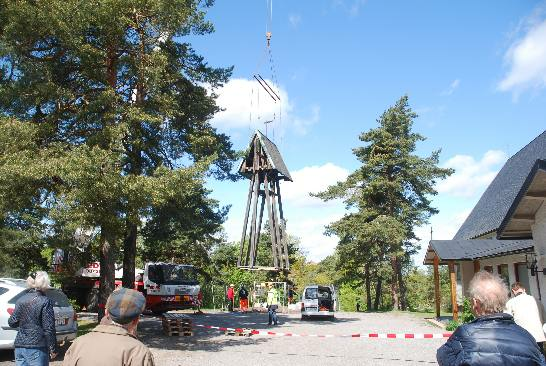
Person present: Yes